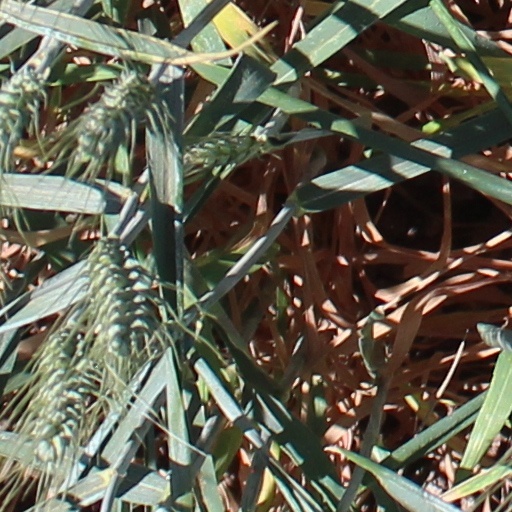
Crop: wheat